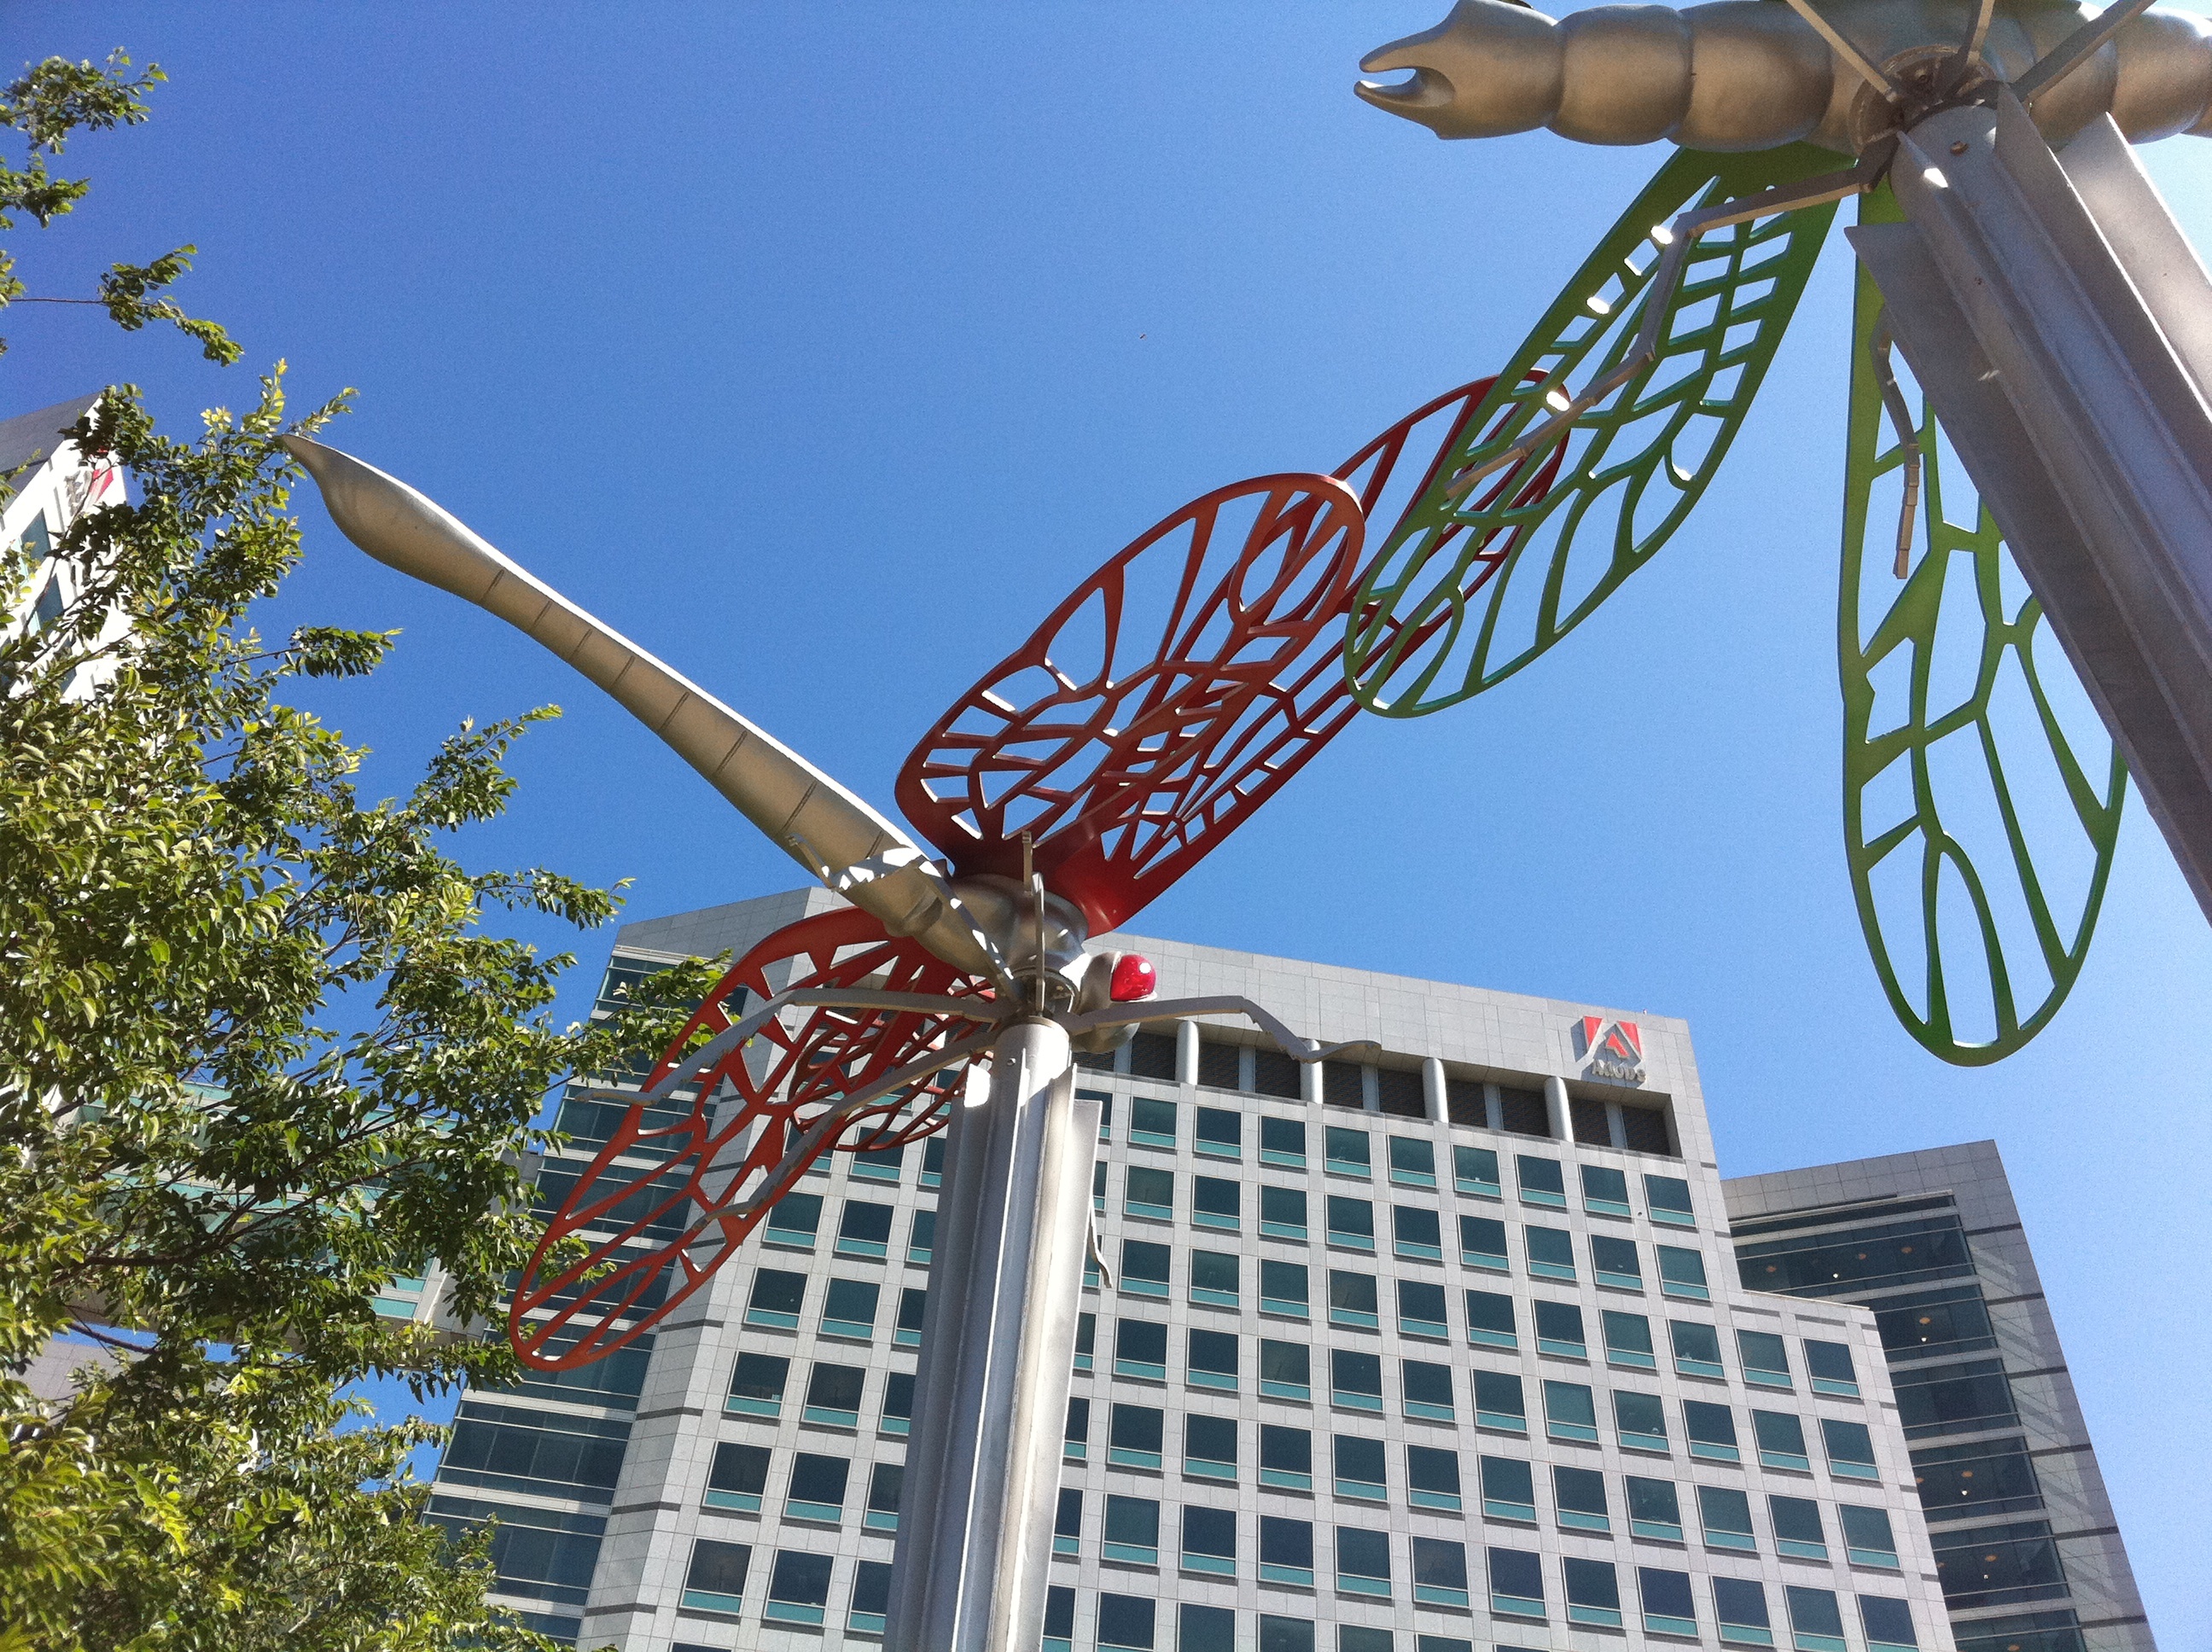
wind, amusement park, park, landmark, amusement ride